4-8-4

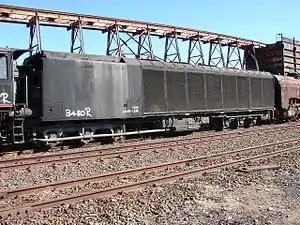
Type CZ condensing tender

Ninety Class 25 condensing locomotives were introduced simultaneously, acquired as a means to deal with the shortage of adequate supplies of suitable locomotive water in the arid Karoo. The design work on the engine's condensing apparatus and the enormous condensing tender was carried out by Henschel, who built one locomotive complete with tender as well as sixty of the condensing tenders, to which they held the patent. The other 89 condensing locomotives and thirty tenders were built by NBL.